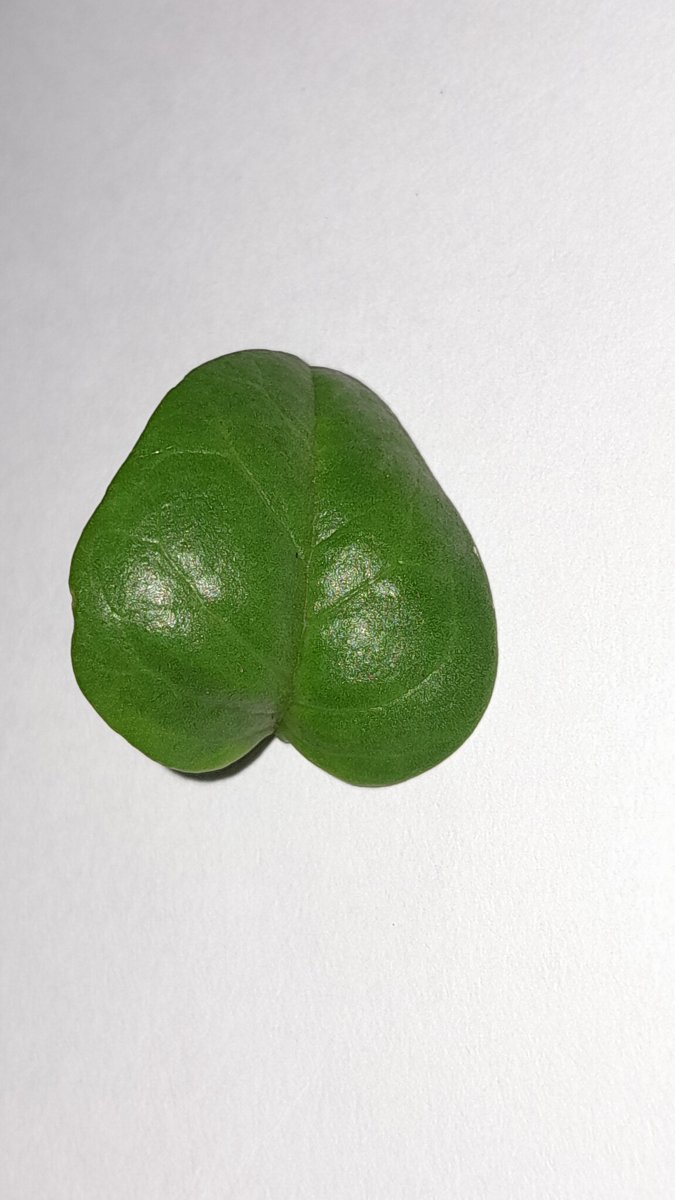
Label: Healthy-Leaf